Kropyvnytskyi Region Universal Research Library

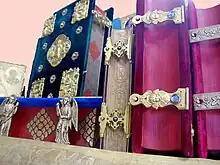
Rare and valuable documents

- Ostrog New Testament with Psalms (written from 1580 – 81. There are currently only 250 known copies in existence).